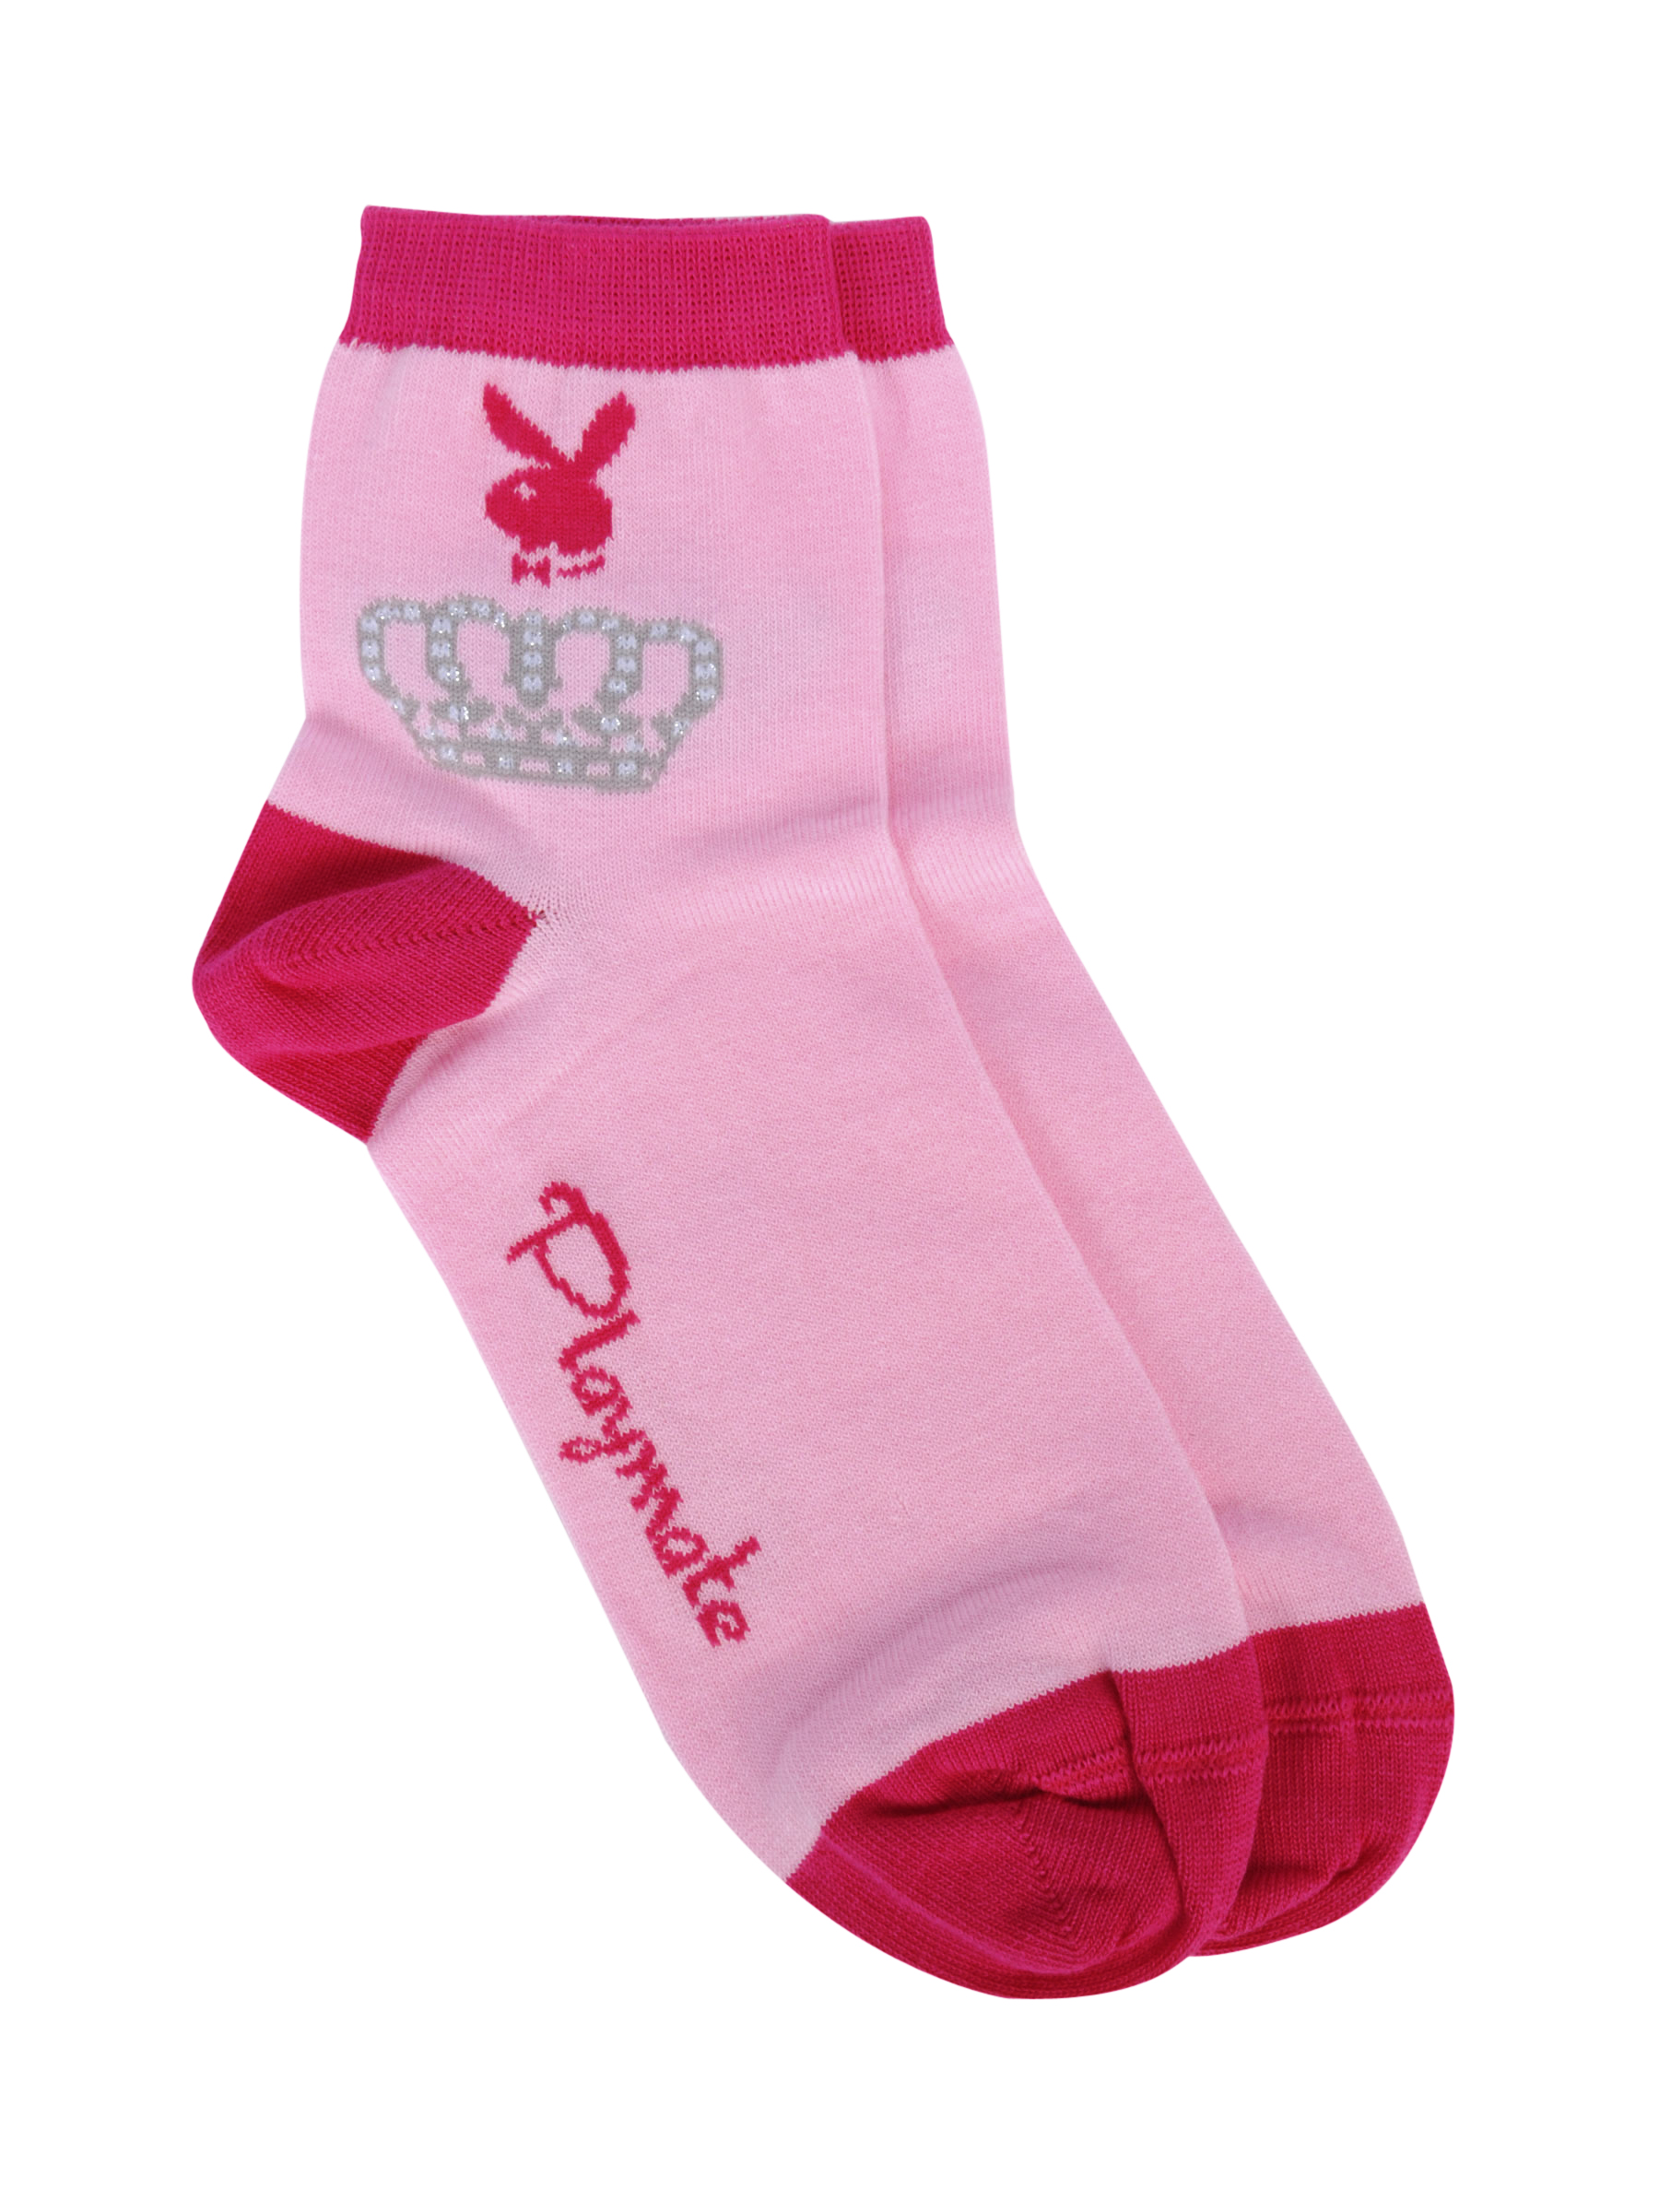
Playboy Women Playmate Pink Ankle Socks
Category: Accessories / Socks / Socks
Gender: Women
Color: Pink
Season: Summer 2017
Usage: Casual